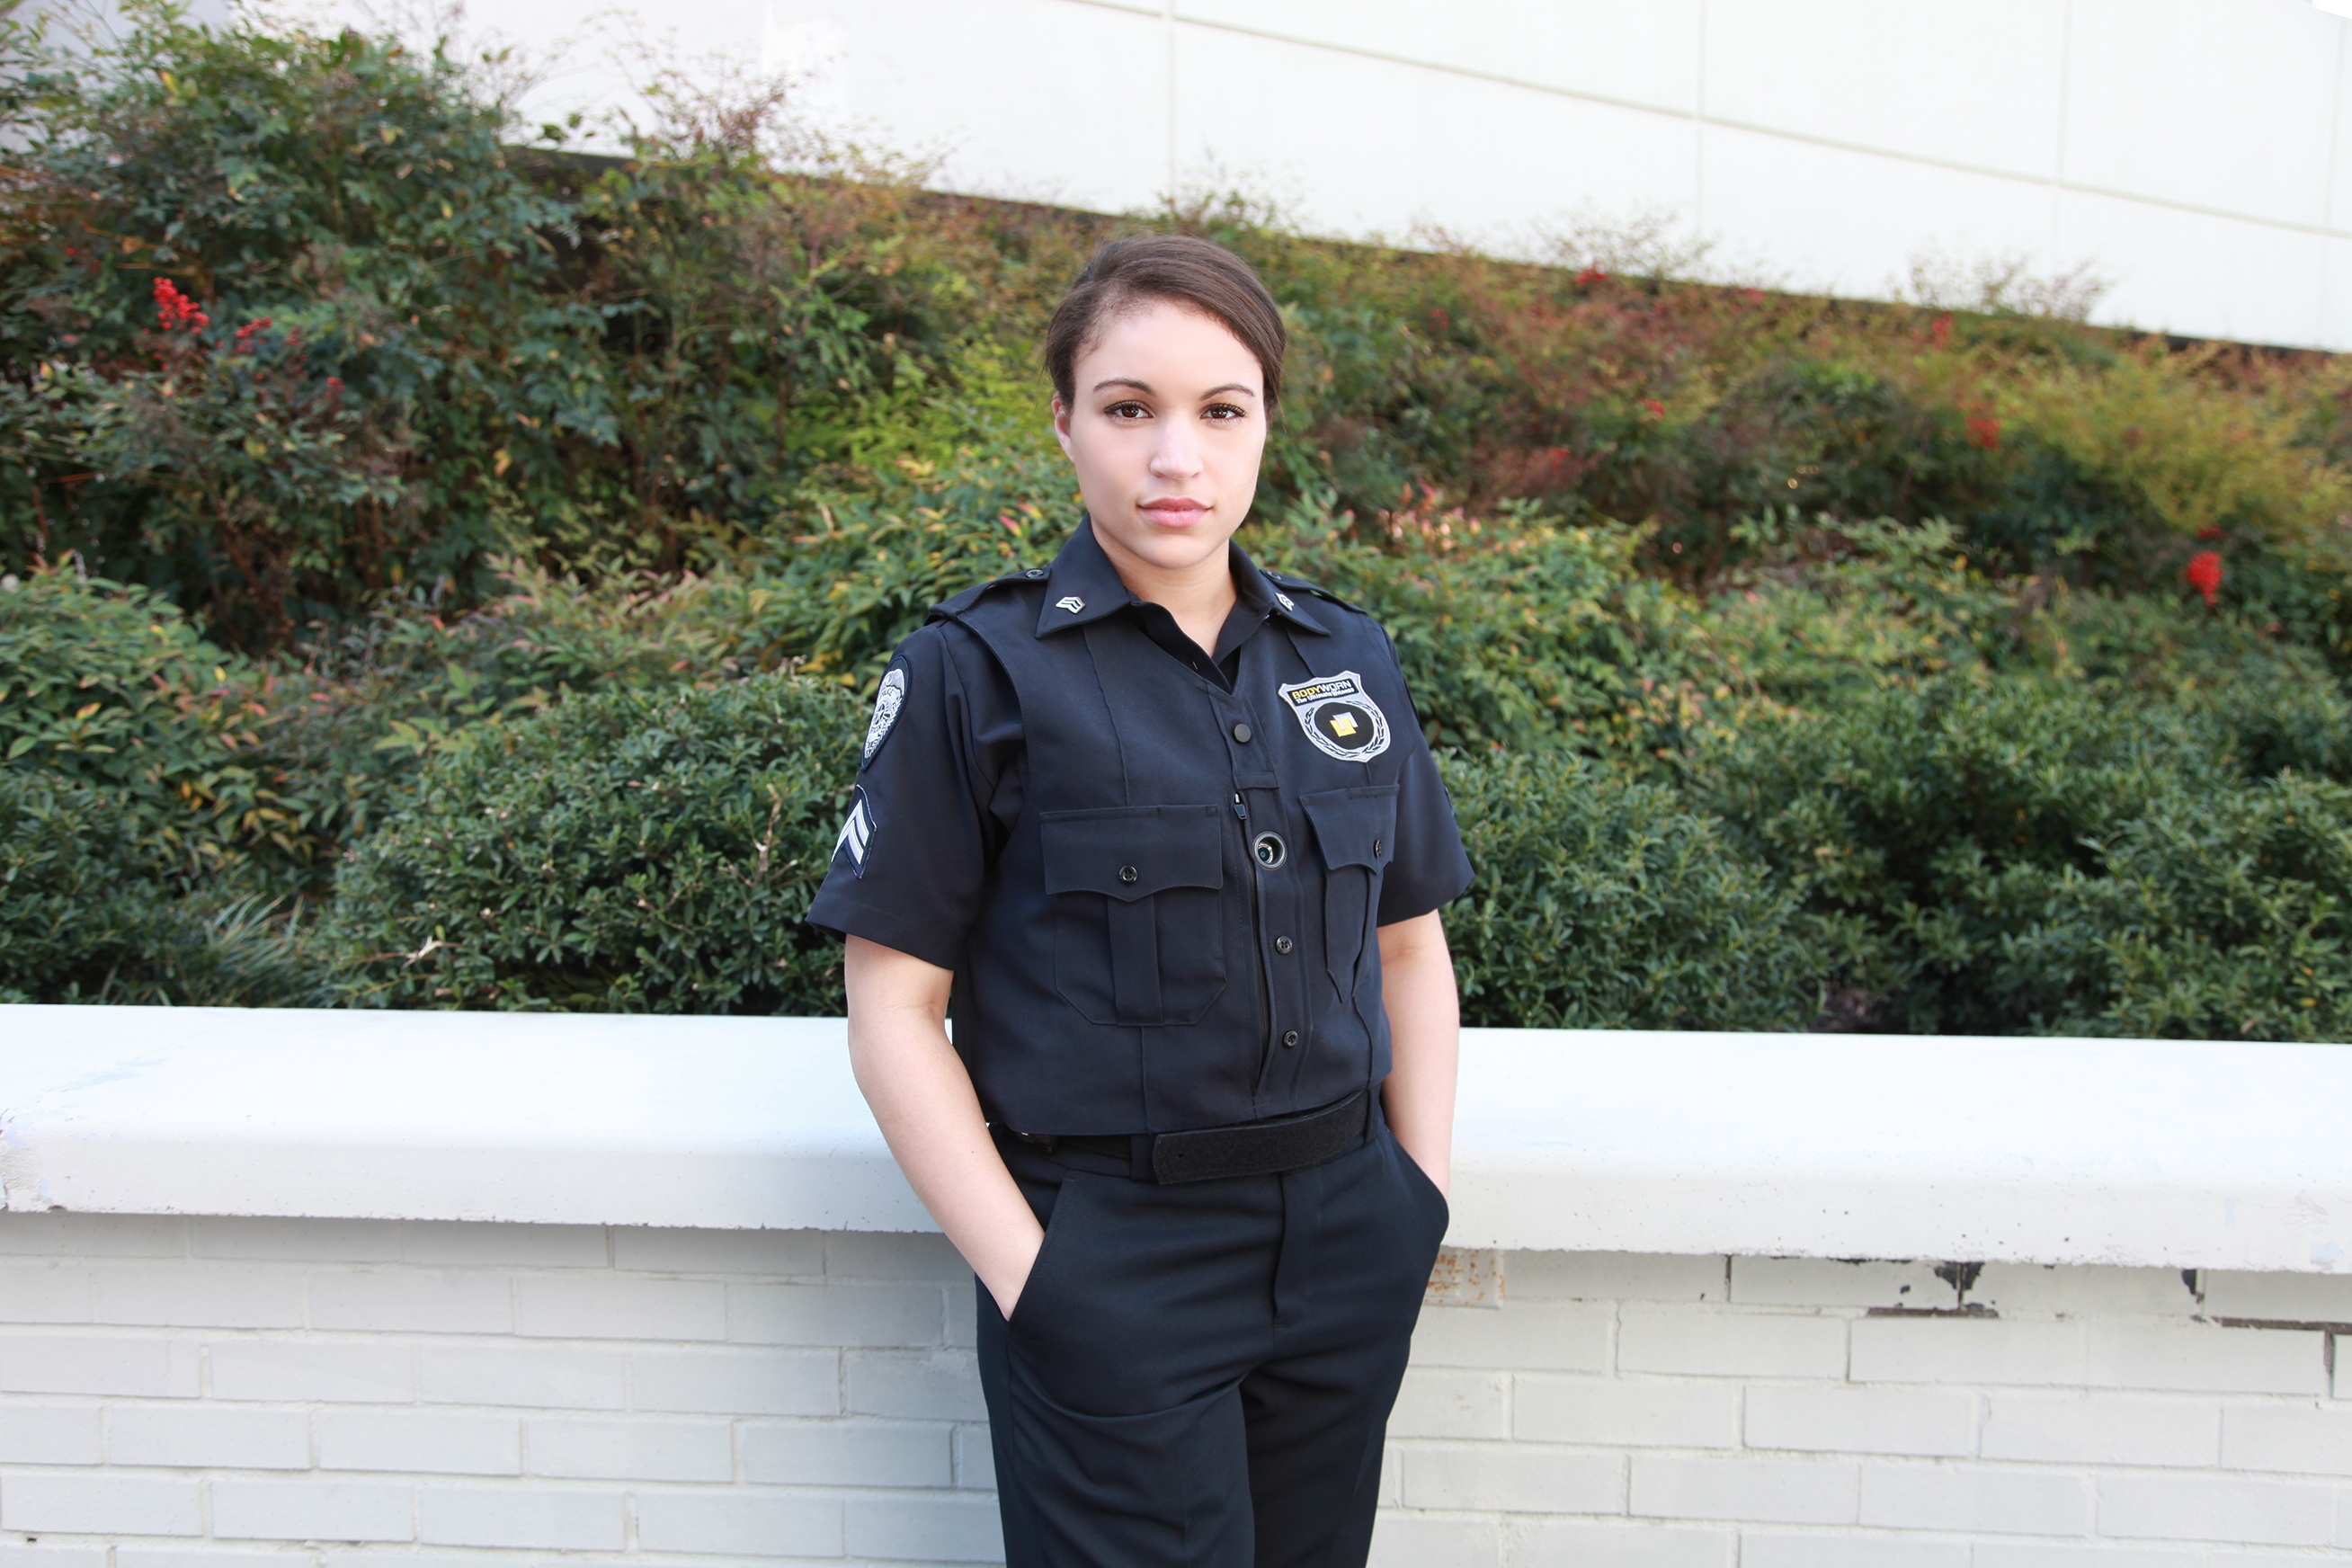
person, technology, profession, security, tech, safety, uniform, patrol, protection, guard, cops, official, enforcement, policeman, law enforcement, police officer, military officer, military person, bodyworn, body camera, police body camera, law enforcing, on body camera, police camera